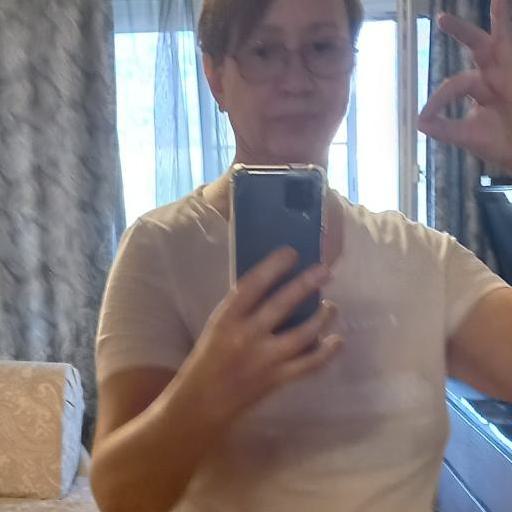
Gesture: no_gesture